Matrona of Chios

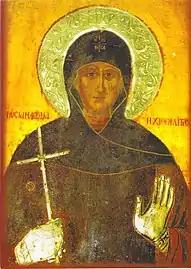
Saint Matrona of Chios, Greek icon

Saint Matrona of Chios (Greek: Οσία Ματρώνα η Χιοπολίτις), was born during the 15th century in the village of Volissos on the island of Chios, Greece. This is the same village in which St. Markella was martyred in 1462. The Church celebrates her memory on October 20, and the finding of her head on July 15.